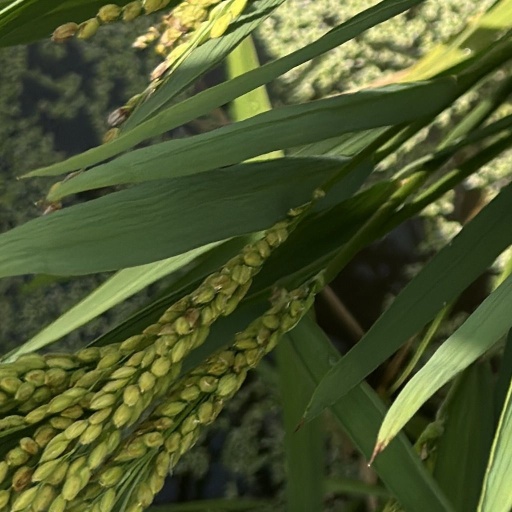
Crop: rice